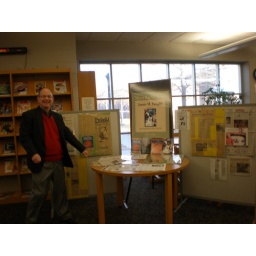
Display of Professor Jamie Vaught's articles and books in the library